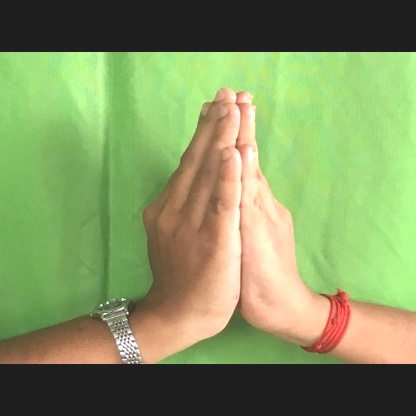
Mudra: Anjali